Engagement

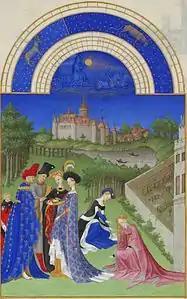
The Très Riches Heures du Duc de Berry depicting a betrothal. Musée Condé, Chantilly.

Customs for engagement rings vary according to time, place, and culture. An engagement ring has historically been uncommon, and when such a gift was given, it was separate from the wedding ring.